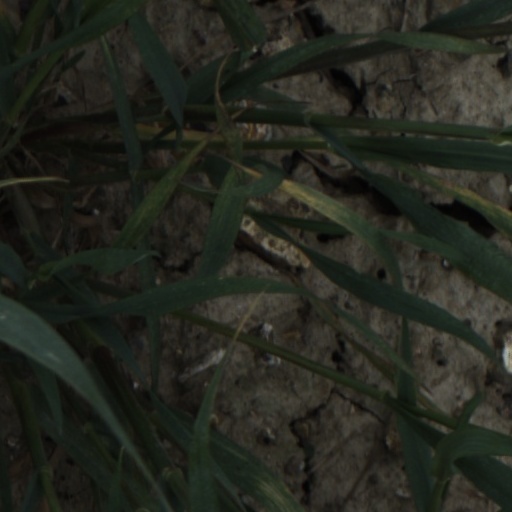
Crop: wheat